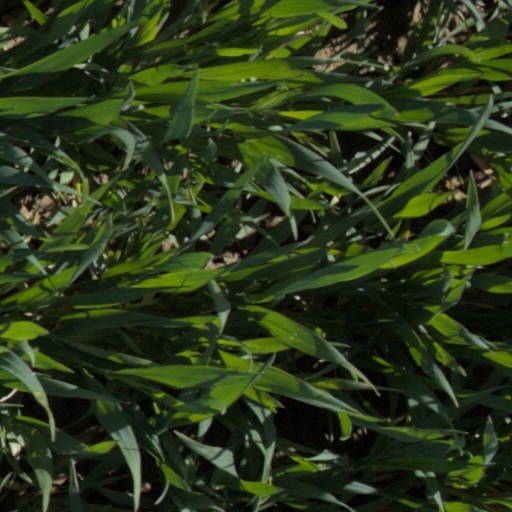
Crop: wheat